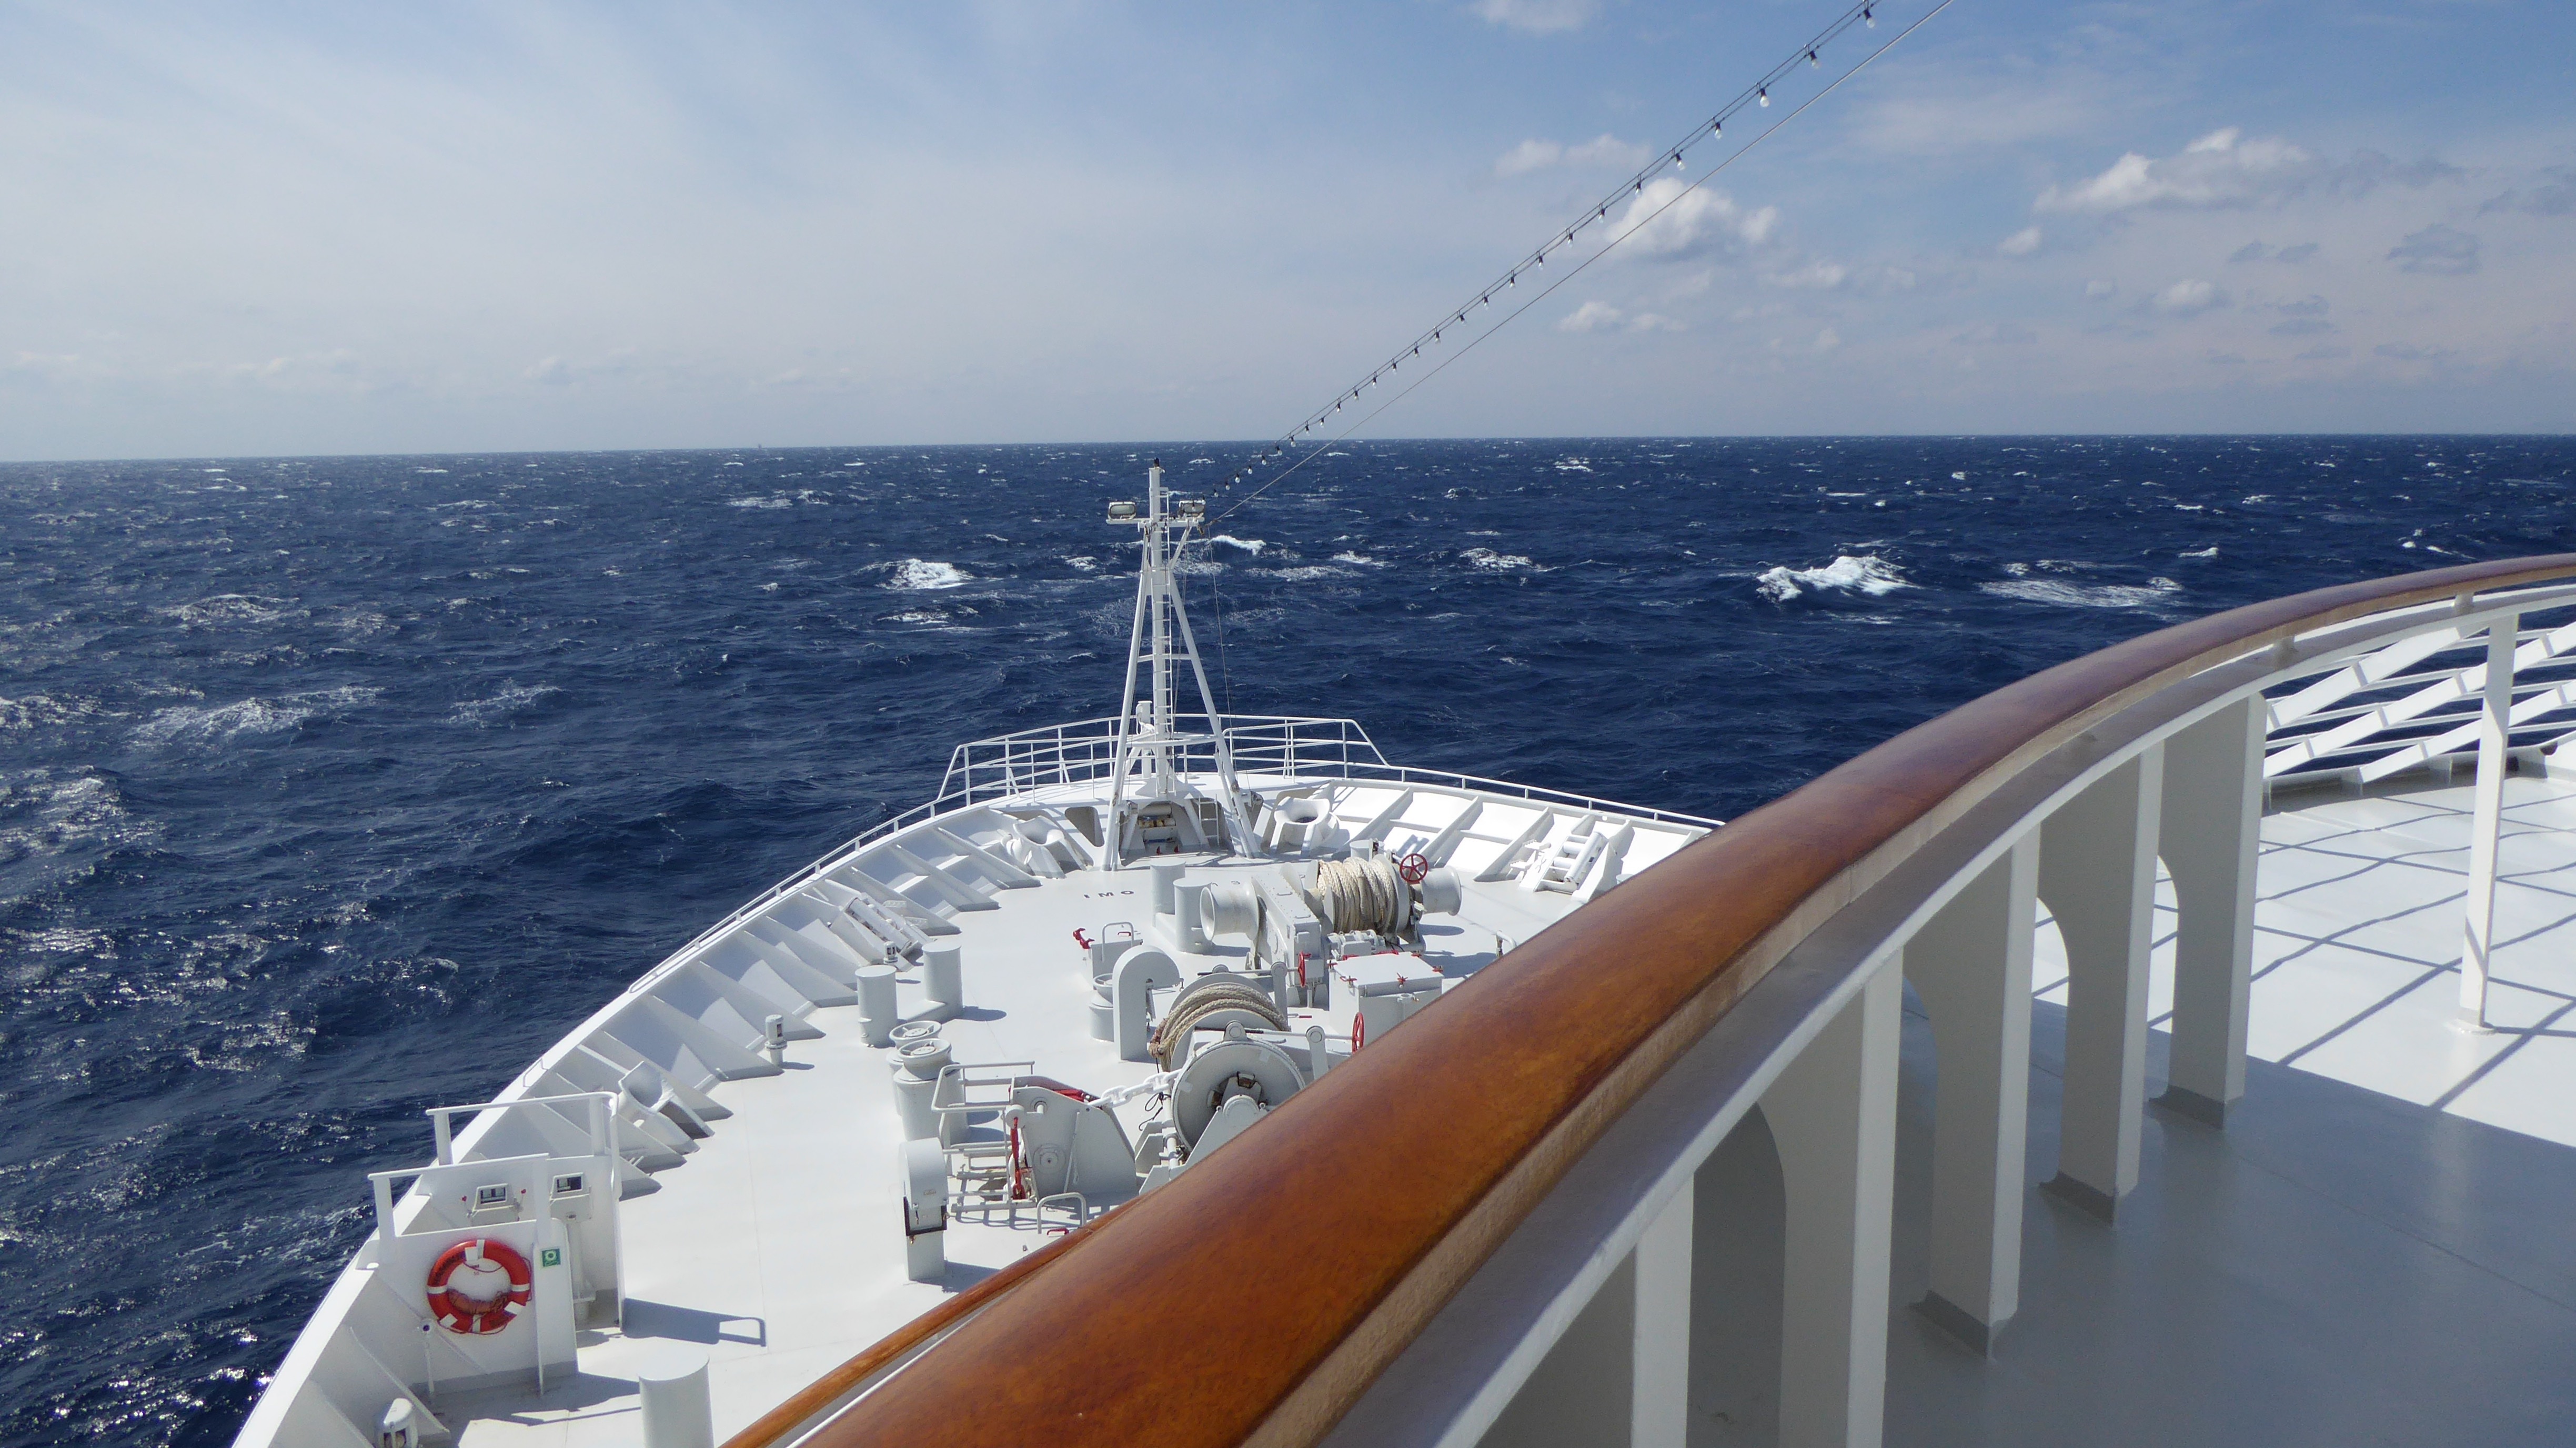
sea, boat, ship, vehicle, mast, sailing, yacht, bug, watercraft, cruise ship, passenger ship, luxury yacht, ms hamburg